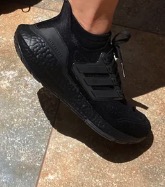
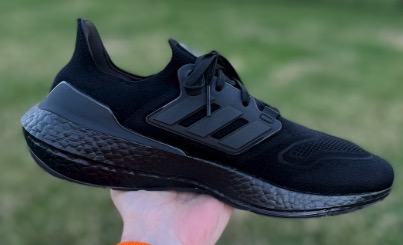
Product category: misc
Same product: yes